Change Alley, Singapore

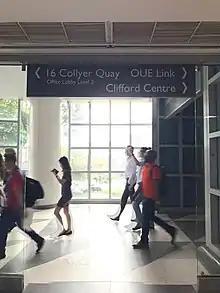
Exit from Change Alley to OUE Link overhead bridge

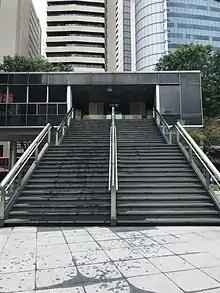
Entrance to OUE Link

Change Alley is an air-conditioned shopping arcade in the financial district of Raffles Place in Downtown Core planning area of Singapore. Flanked by the skyscrapers Chevron House and Hitachi Tower, it is an alley that links Raffles Place and Collyer Quay. It was renovated to what it is today in 1989, replacing the old Change Alley whose history dates back as far as 1819.